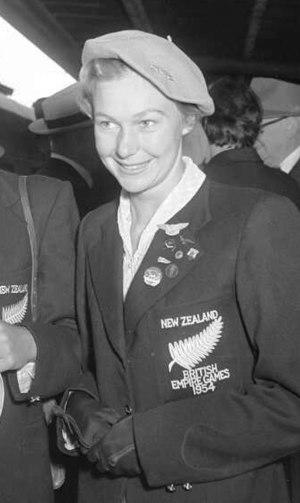
Jean Stewart, née le 23 décembre 1930 à Dunedin et morte le 7 août 2020, est une nageuse néo-zélandaise.